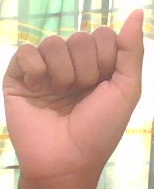
ASL sign: A